Protectorate of Bohemia and Moravia

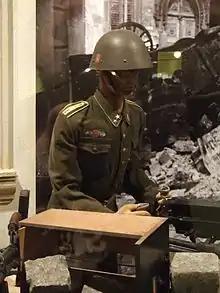
Uniform of the Government Army ("Vládní vojsko")

The population of the protectorate was mobilized for labor that would aid the German war effort, and special offices were organized to supervise the management of industries important to that effort. The Germans drafted Czechs to work in coal mines, in the iron and steel industry, and in armaments production. Consumer-goods production, much diminished, was largely directed toward supplying the German armed forces. The protectorate's population was subjected to rationing. The Czech crown was devalued to the "Reichsmark" at the rate of 10 crowns to 1 "Reichsmark", though the actual rate should have been 6 crowns for 1 "Reichsmark", a policy that allowed the Germans to buy everything on the cheap in the protectorate. Inflation was a major problem throughout the existence of the protectorate, which was made worse by the refusal of the German authorities to raise wages to keep up with inflation, making the era a period of decreasing living standards as the crowns bought less and less. Even members of the "volksdeutsche" (ethnic Germans) living in the protectorate complained their living standards had been higher under Czechoslovakia, which was quite a surprise to most of them, who expected their living standards to rise under German rule.